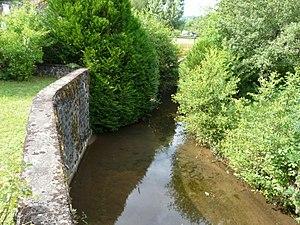
La Ménoire au lieu-dit le Moulin-Abadiol, Beaulieu-sur-Dordogne, Corrèze, France. Vue prise en direction de l'amont.
La Ménoire est un ruisseau français, affluent de la Dordogne, qui coule dans le département de la Corrèze, en région Nouvelle-Aquitaine.